Achilleio

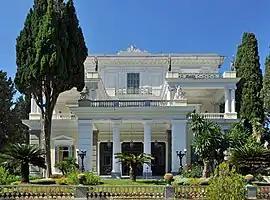
Achilleion

Achilleio is a former municipality on the island of Corfu, Ionian Islands, Greece. Since the 2019 local government reform it is part of the municipality Central Corfu and Diapontia Islands, of which it is a municipal unit. It is located in the south-central part of the island of Corfu, south of Corfu (city). It has a land area of 48.650 km² and a population of 10,134 inhabitants (2021 census). The seat of the municipality was the town of Gastouri (pop. 1,303). The municipality took its name from the palace Achilleion that Empress Elisabeth of Austria built there. The largest communities are Gastouri, Kynopiastes, Viros, Perama, Benitses, Káto Garoúna, and Kastellánoi.